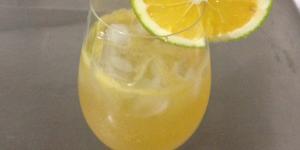
copa de agua de valencia